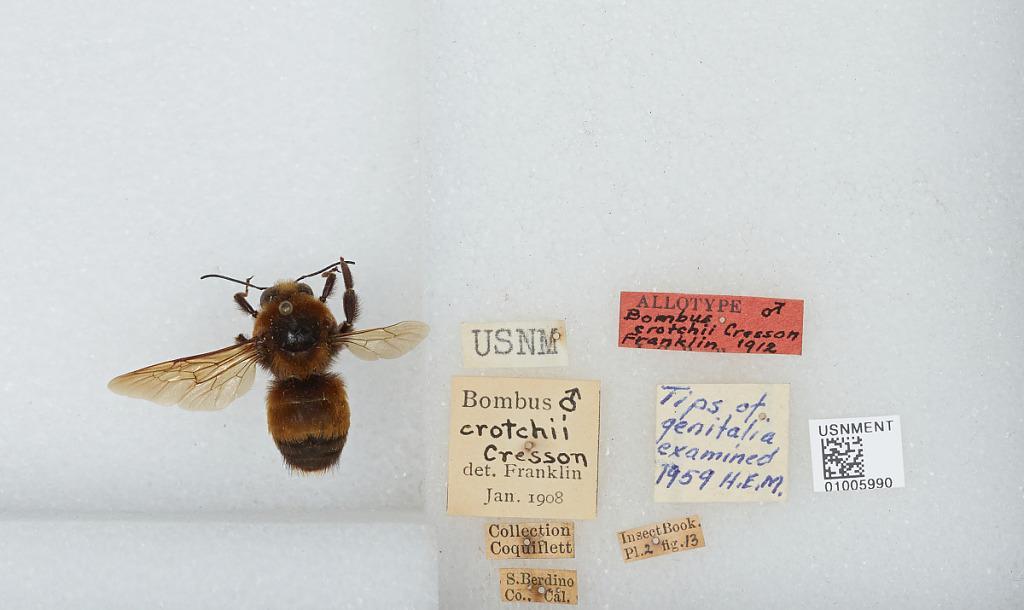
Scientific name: Bombus (Crotchiibombus) crotchii Cresson
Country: United States
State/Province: California
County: San Bernardino
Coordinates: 34.83, -116.19
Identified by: Franklin